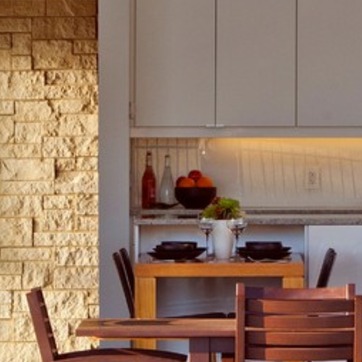
Material: food